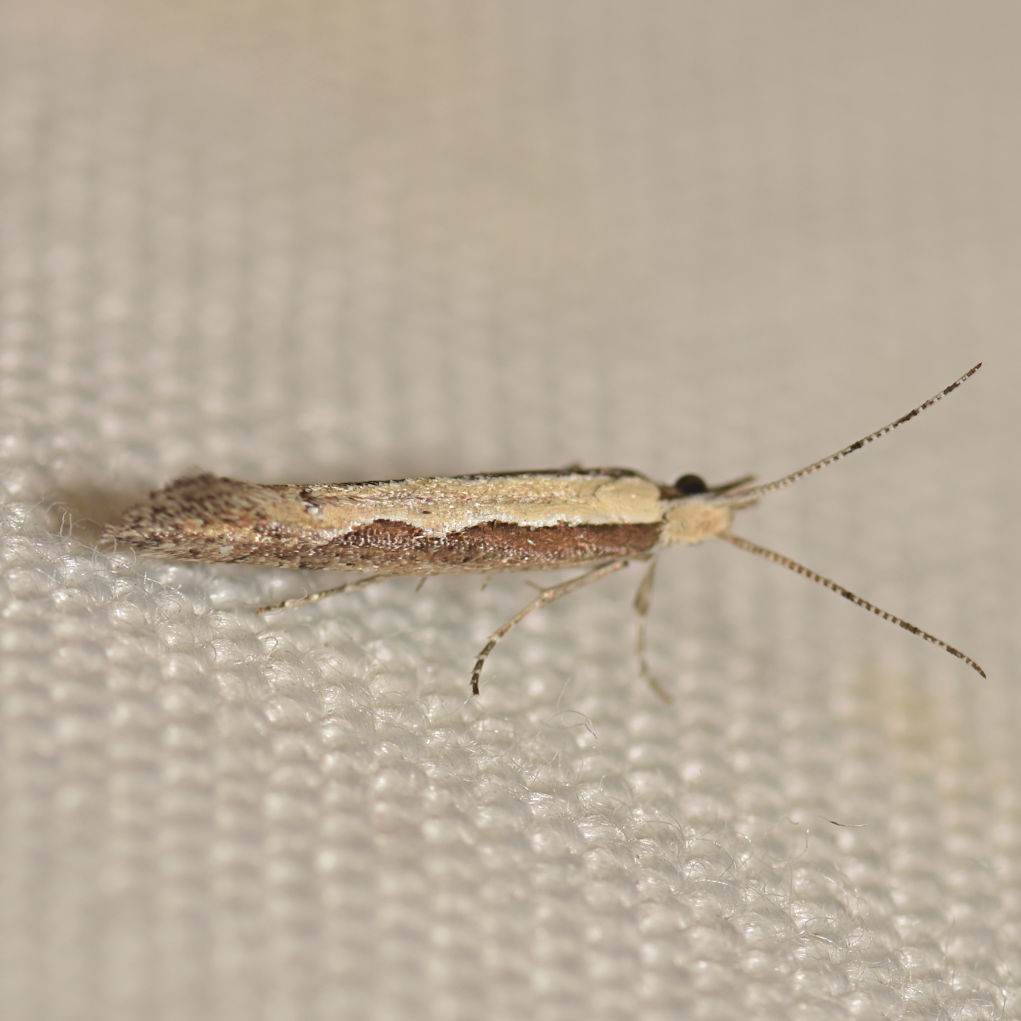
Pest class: diamondback_moth